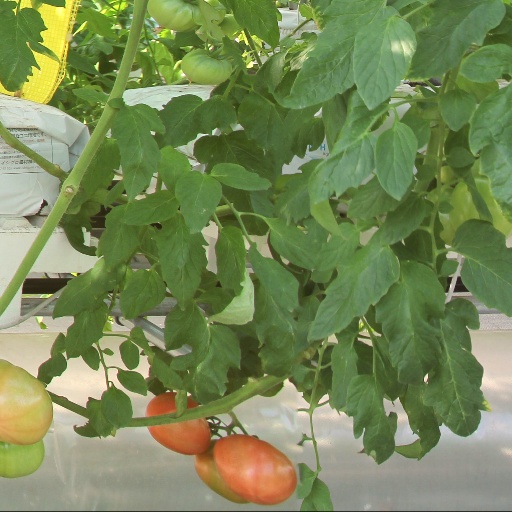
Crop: tomato